Nilsen Plateau

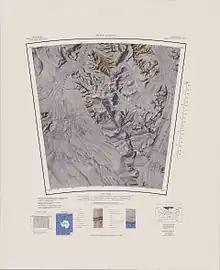
Nilsen Plateau in center of map

A peak, high, on the east flank of Amundsen Glacier, standing northwest of Mount Stubberud on the ridge descending from northern Nilsen Plateau.